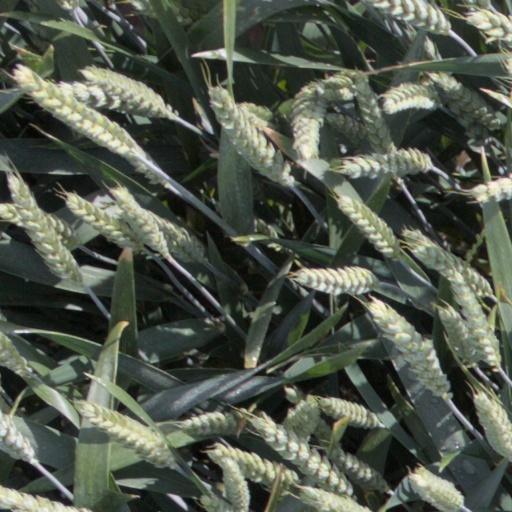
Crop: wheat